Pirate Enlightenment

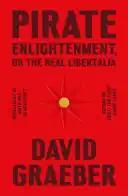

Pirate Enlightenment, or the Real Libertalia is a book by David Graeber, published posthumously in 2023.